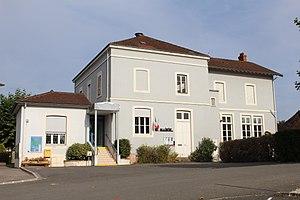
Mairie de La Chapelle-Thècle.
La Chapelle-Thècle est une commune française située dans le département de Saône-et-Loire en région Bourgogne-Franche-Comté.